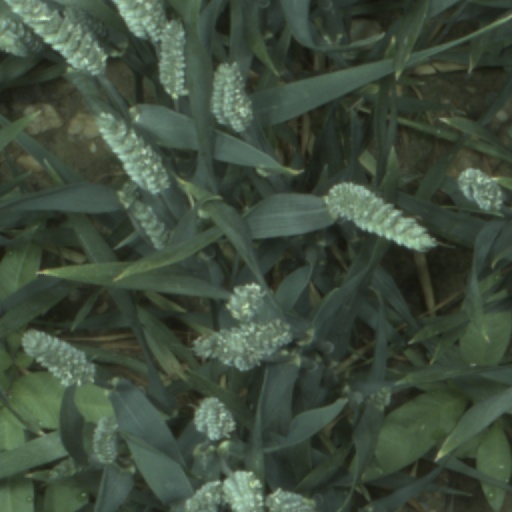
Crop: wheat